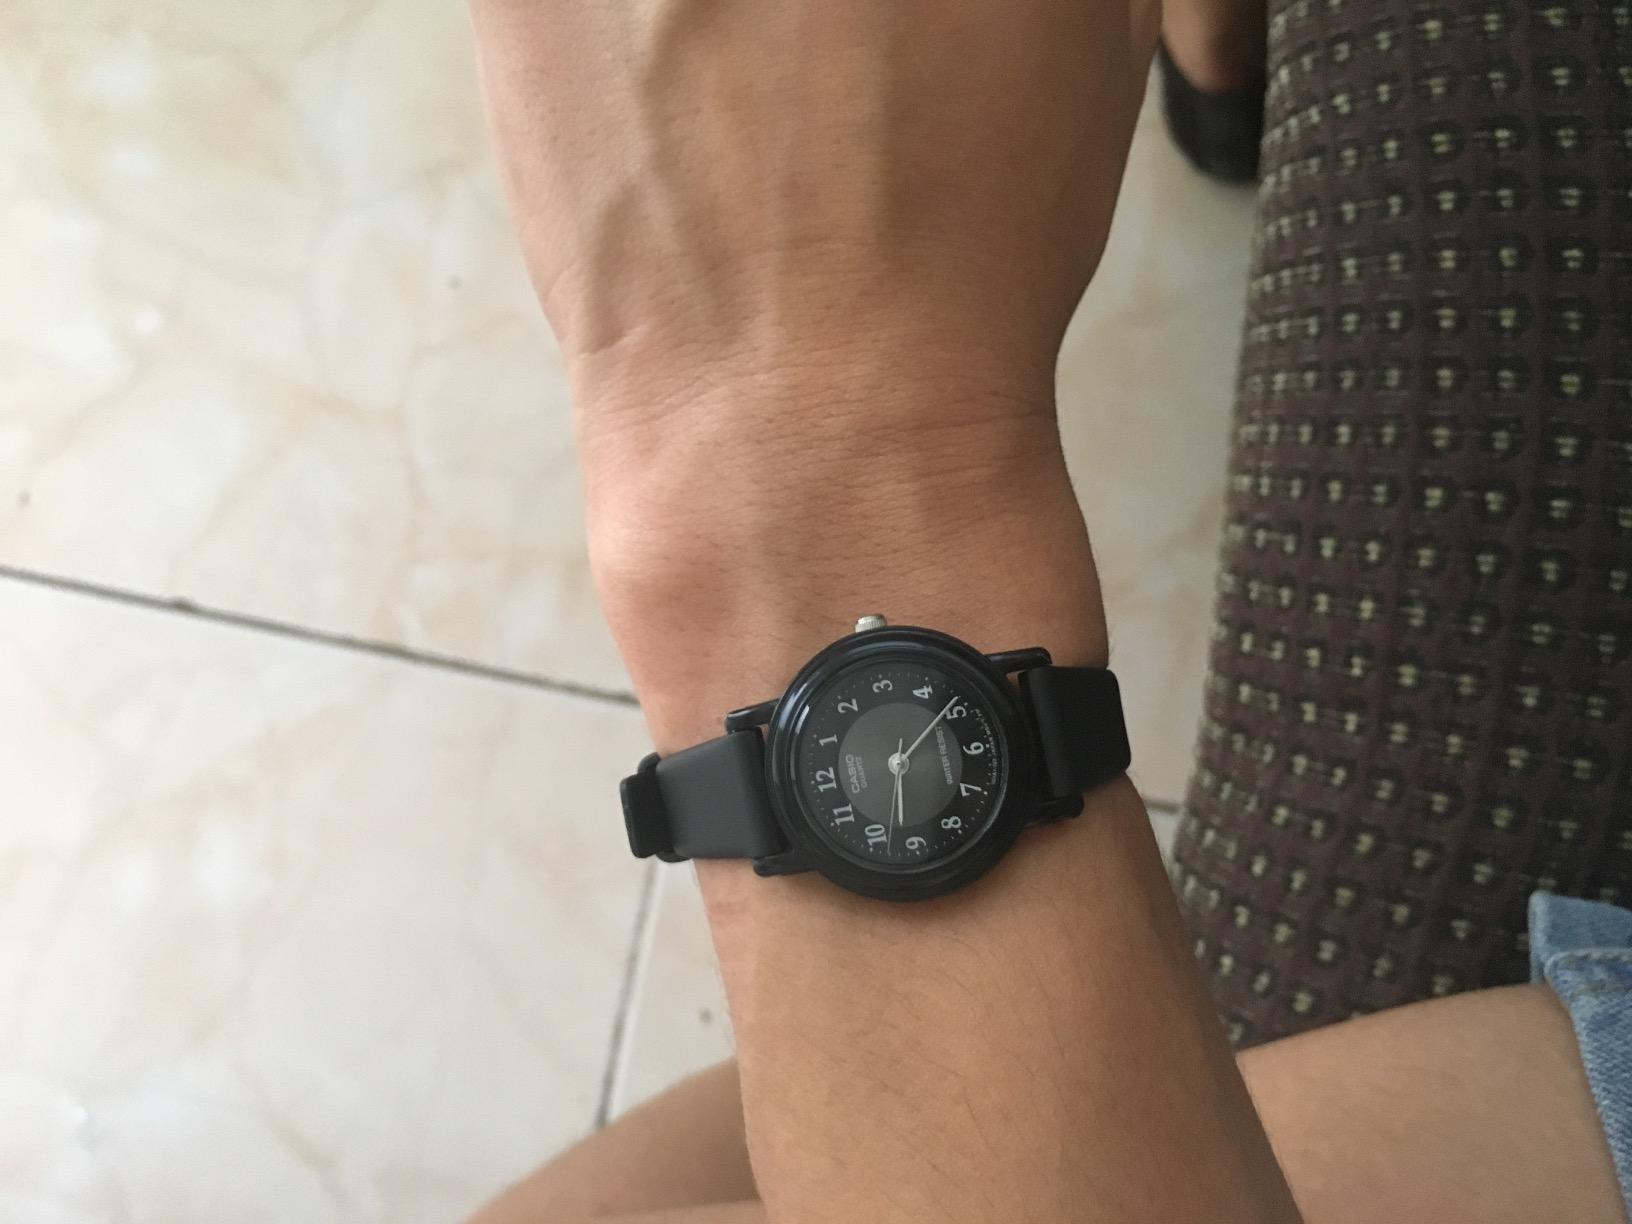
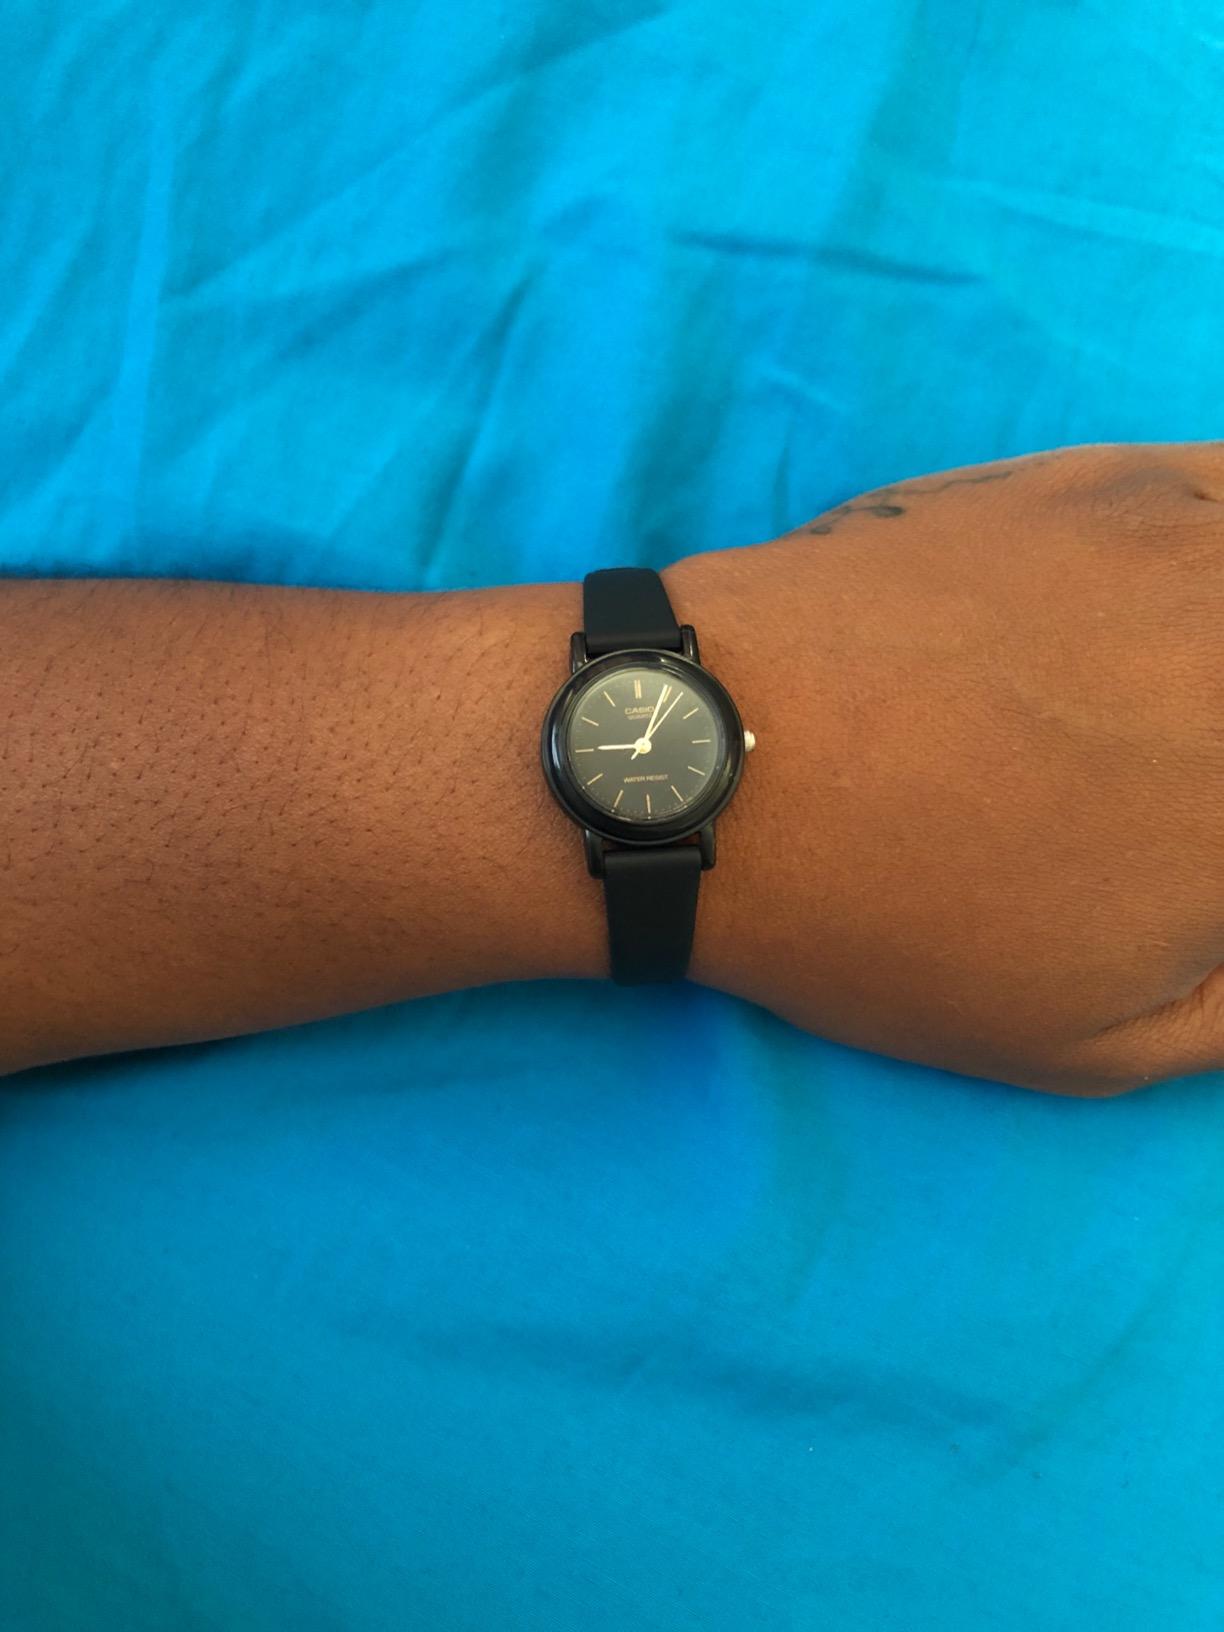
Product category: accessories_watch
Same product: no